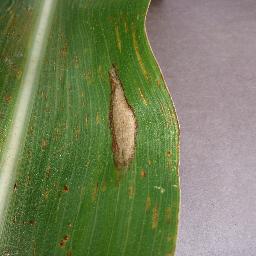
Label: Corn___Northern_Leaf_Blight